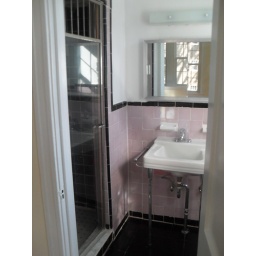
bathroom in master bed